Internal Dobrujan Revolutionary Organisation

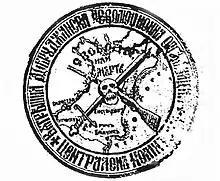
VDRO stamp

The Internal Dobrujan Revolutionary Organisation or IDRO was a Bulgarian nationalist and revolutionary organisation active in Romanian Dobruja from 1923 to 1940. It was labeled a terrorist organization by the Romanian government, though in Bulgaria it was regarded as a liberation movement.